Marquess of Lavradio

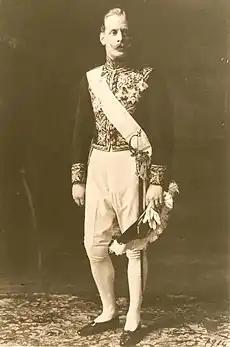
The 6th Marquess of Lavradio in the dress uniform of a Senior Officer of the Royal Household

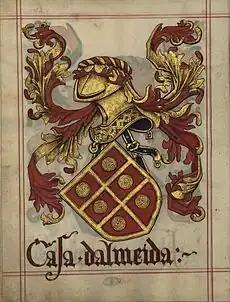
Arms of Almeida from the heraldic codex Livro do Armeiro-Mor of 1509

Notwithstanding their position as heads of various lineages, the Marquesses of Lavradio have traditionally always used the undifferenced arms of Almeida.